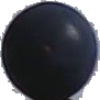
Label: Grape Blue 1